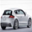
Label: automobile